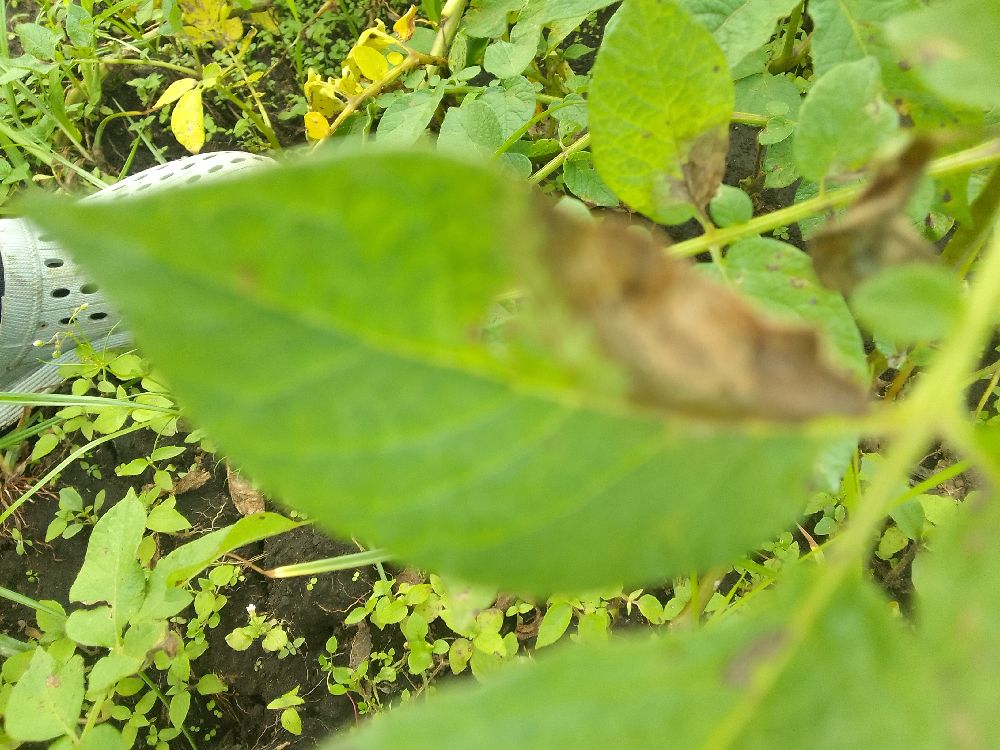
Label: Late blight